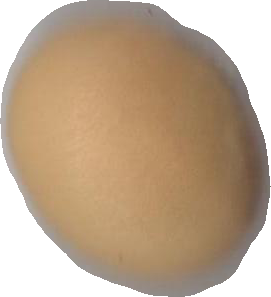
Variety: Grobogan